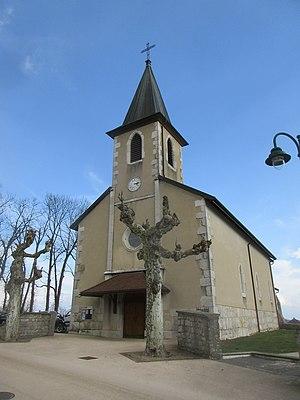
Église Saint-Denis de Cessy.
Cessy est une commune française située dans le département de l'Ain, en région Auvergne-Rhône-Alpes. Elle fait partie de l'unité urbaine de Gex.